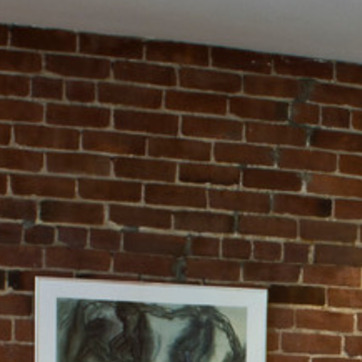
Material: brick